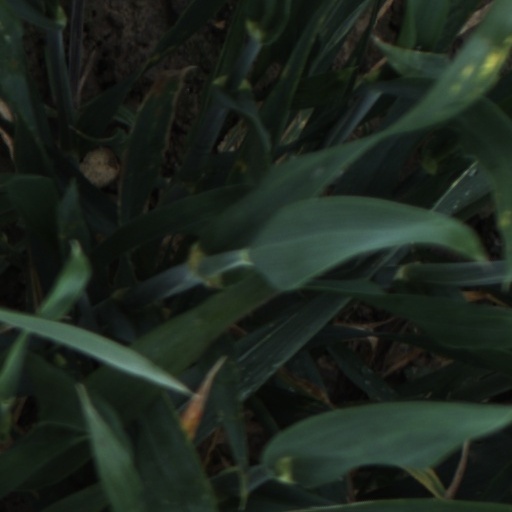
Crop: wheat